Rama VIII Bridge

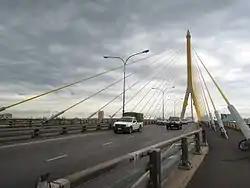
View of the bridge deck

The bridge's architectural elements include lotus motifs, which appear in the pedestrian railings, as well as references to King Ananda Mahidol. The cables have gold-coloured sheaths, and other steel elements are painted accordingly. The bases of the tower are enclosed in octagonal enclosures resembling the feet of an elephant. The top of the tower features a glass observation deck, which is enclosed in a metal frame in the shape of a lotus bud and is accessible by a lift inside the tower. It is the tallest bridge observation deck in the world, but is not currently open to the public. Viaducts connect the bridge to Wisut Kasat Road on the east side of the river and Arun Amarin Road and the Borommaratchachonnani Elevated Highway on the west side. Lift towers and stairs allow pedestrian access to the bridge from each bank. The area around the base of the pylon has been developed into a public park. It features a larger-than-life statue of Ananda Mahidol, which was unveiled by King Bhumibol on 9 June 2012.